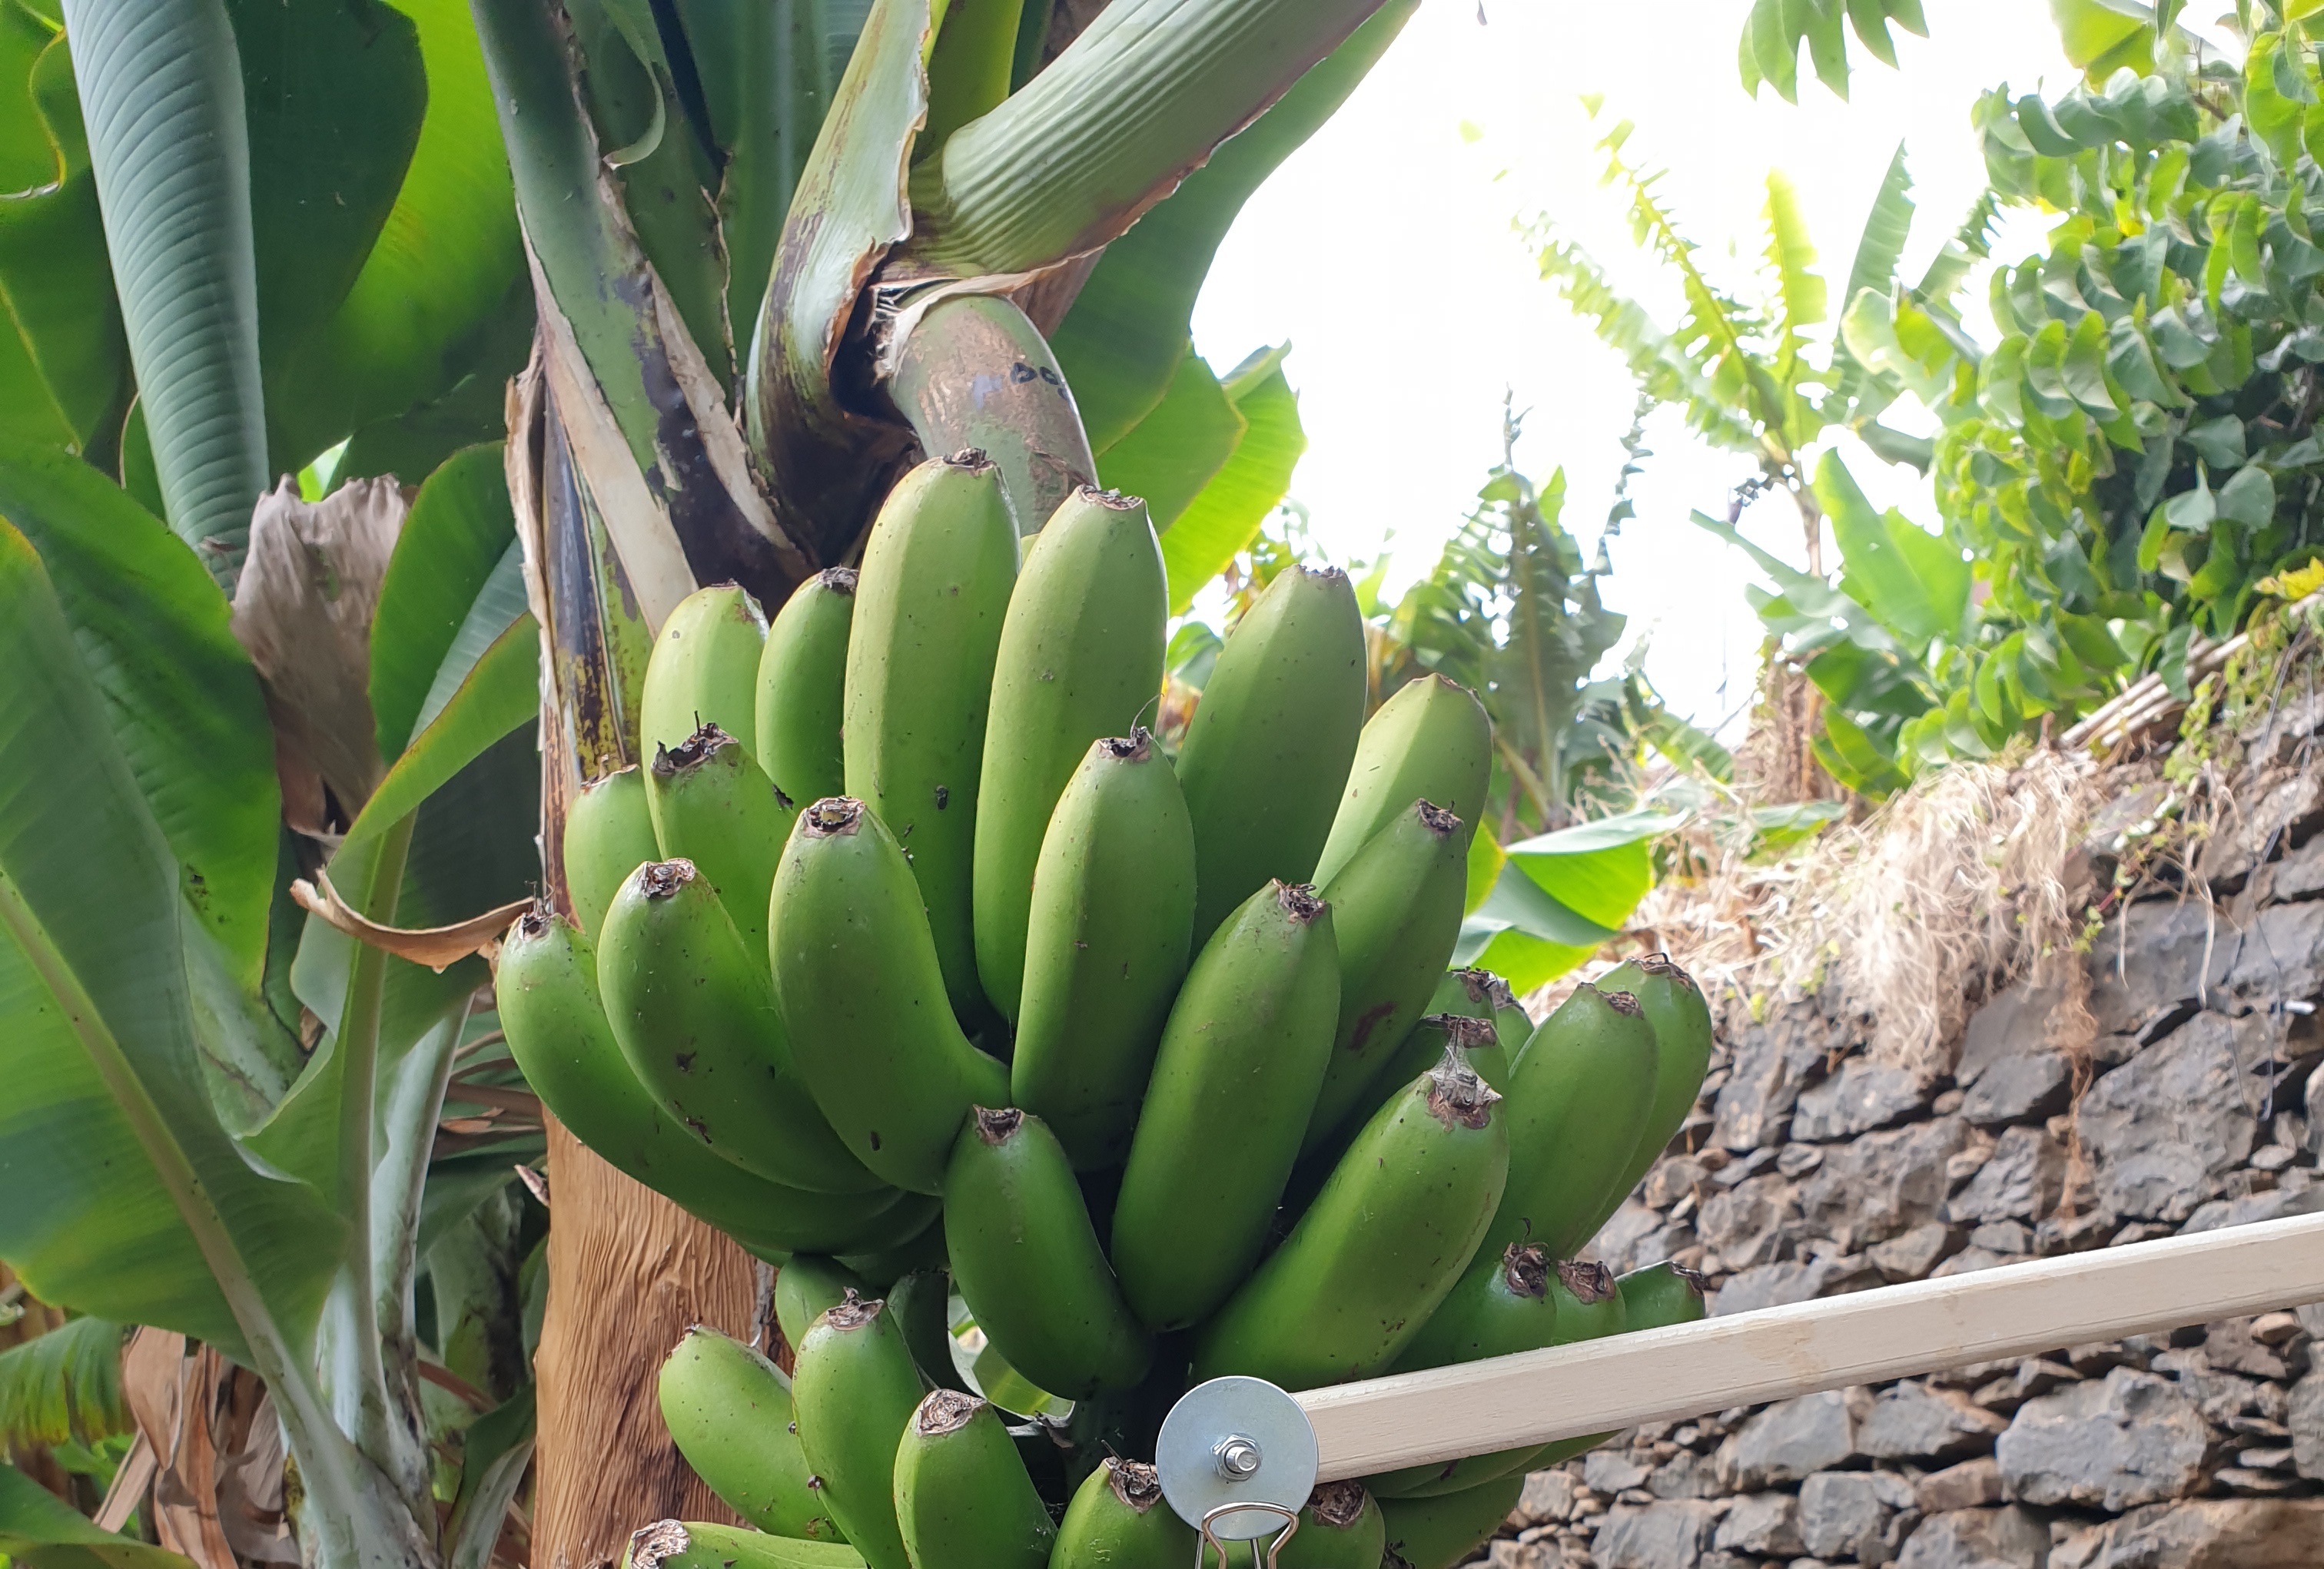
Label: Keep